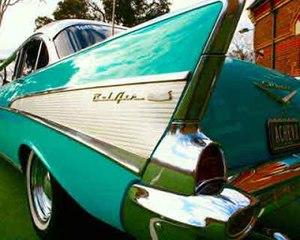
Une trappe à essence, également trappe d'essence, trappe essence ou trappe à carburant, est un dispositif mécanique disposé sur un véhicule automobile pour masquer le conduit fermé par un bouchon qui sert au remplissage du réservoir à carburant.